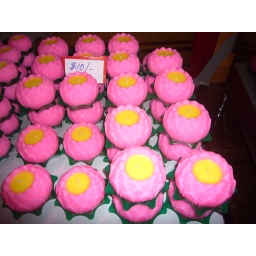
water lily shaped candles are for prayers in the main hall of the temple, selling at RM10 each